Hale's Tours of the World

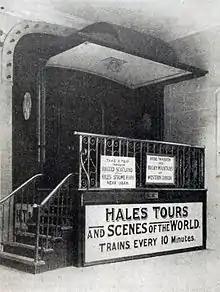
Entrance to Hale's Tours (1916), operated by Adolph Zukor in company with William A. Brady

Hale's Tours of the World were an attraction at amusement parks and similar venues in the early 20th century. They were specially constructed spaces designed to simulate a railway journey.